Ambroise Verschaffelt

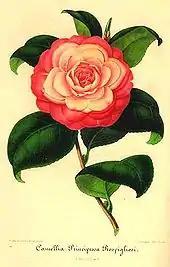
A plate of "Camellia Principessa Rospigliosi" from "Nouvelle Iconographie" volume 4 (1853)

Ambroise Colette Alexandre Verschaffelt (11 December 1825 – 16 May 1886) was a distinguished Belgian horticulturist and author.